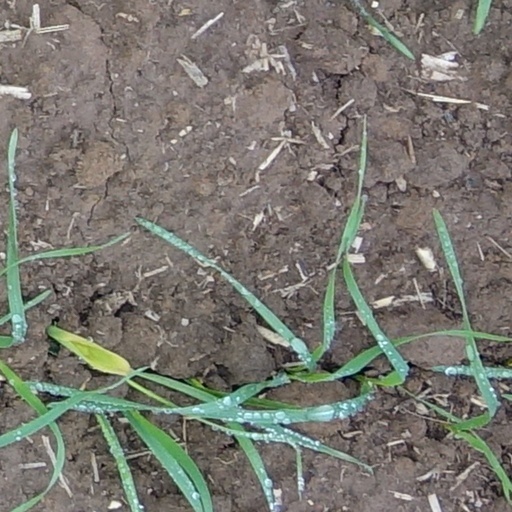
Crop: wheat